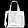
Label: Bag